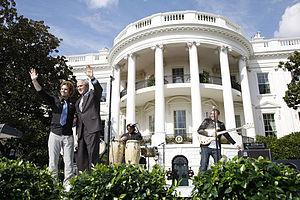
Andrés Mauricio Cabas est un chanteur colombien, né le 7 octobre 1976 à Barranquilla, en Colombie.